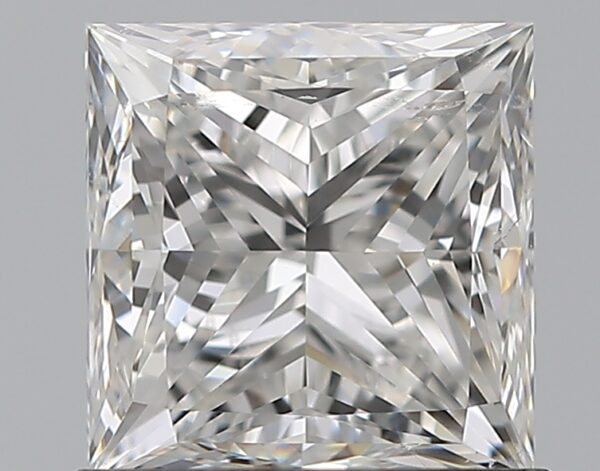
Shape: princess
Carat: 1.2
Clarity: SI2
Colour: F
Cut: GD
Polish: VG
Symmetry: VG
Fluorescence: N
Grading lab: GIA
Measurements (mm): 5.63 x 5.5 x 4.21